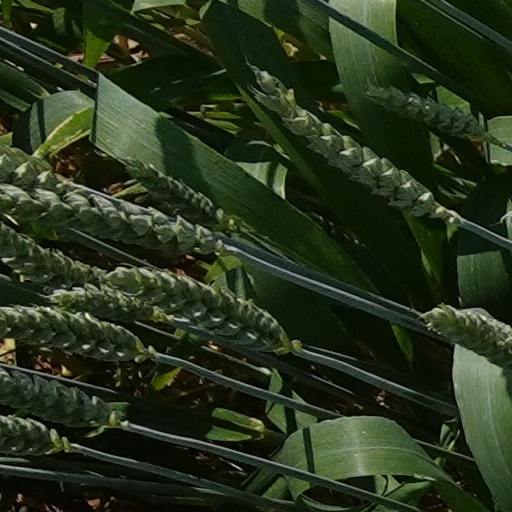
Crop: wheat